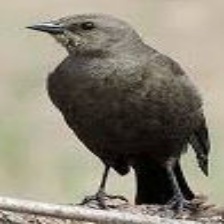
Species: BREWERS BLACKBIRD
Scientific name: EUPHAGUS CYANOCEPHALUS